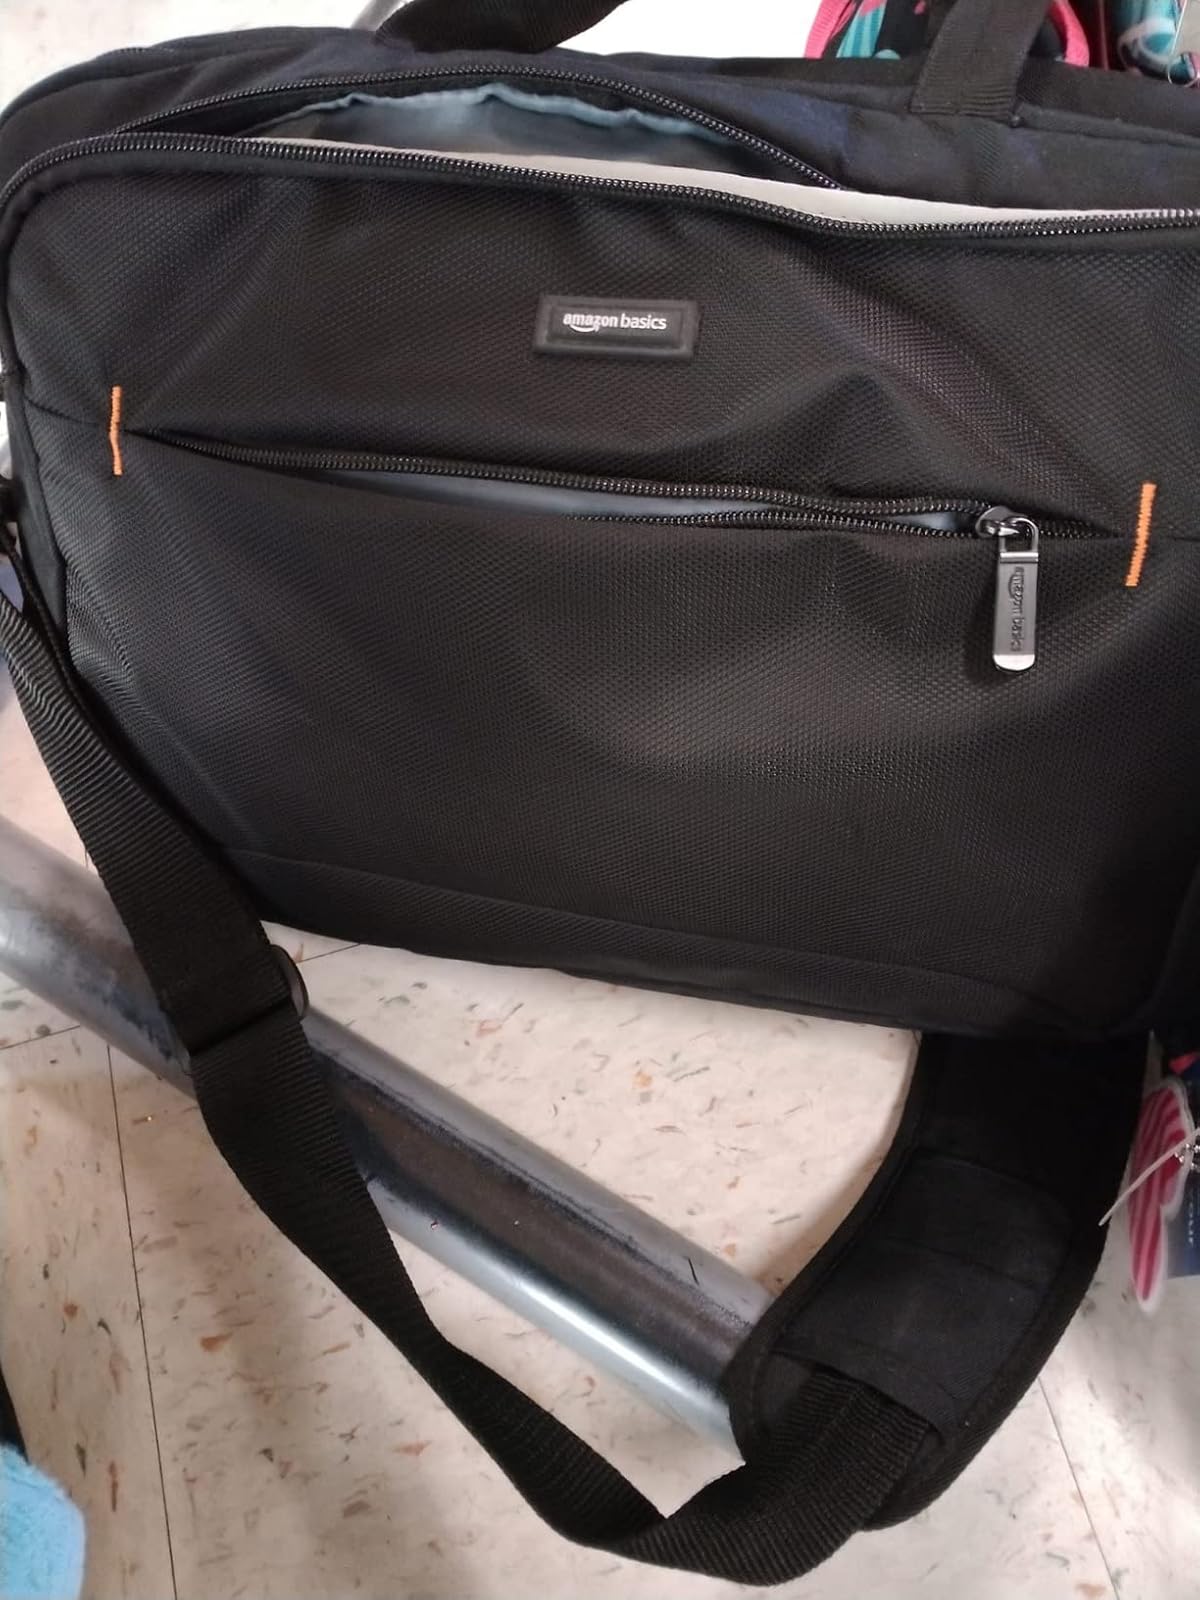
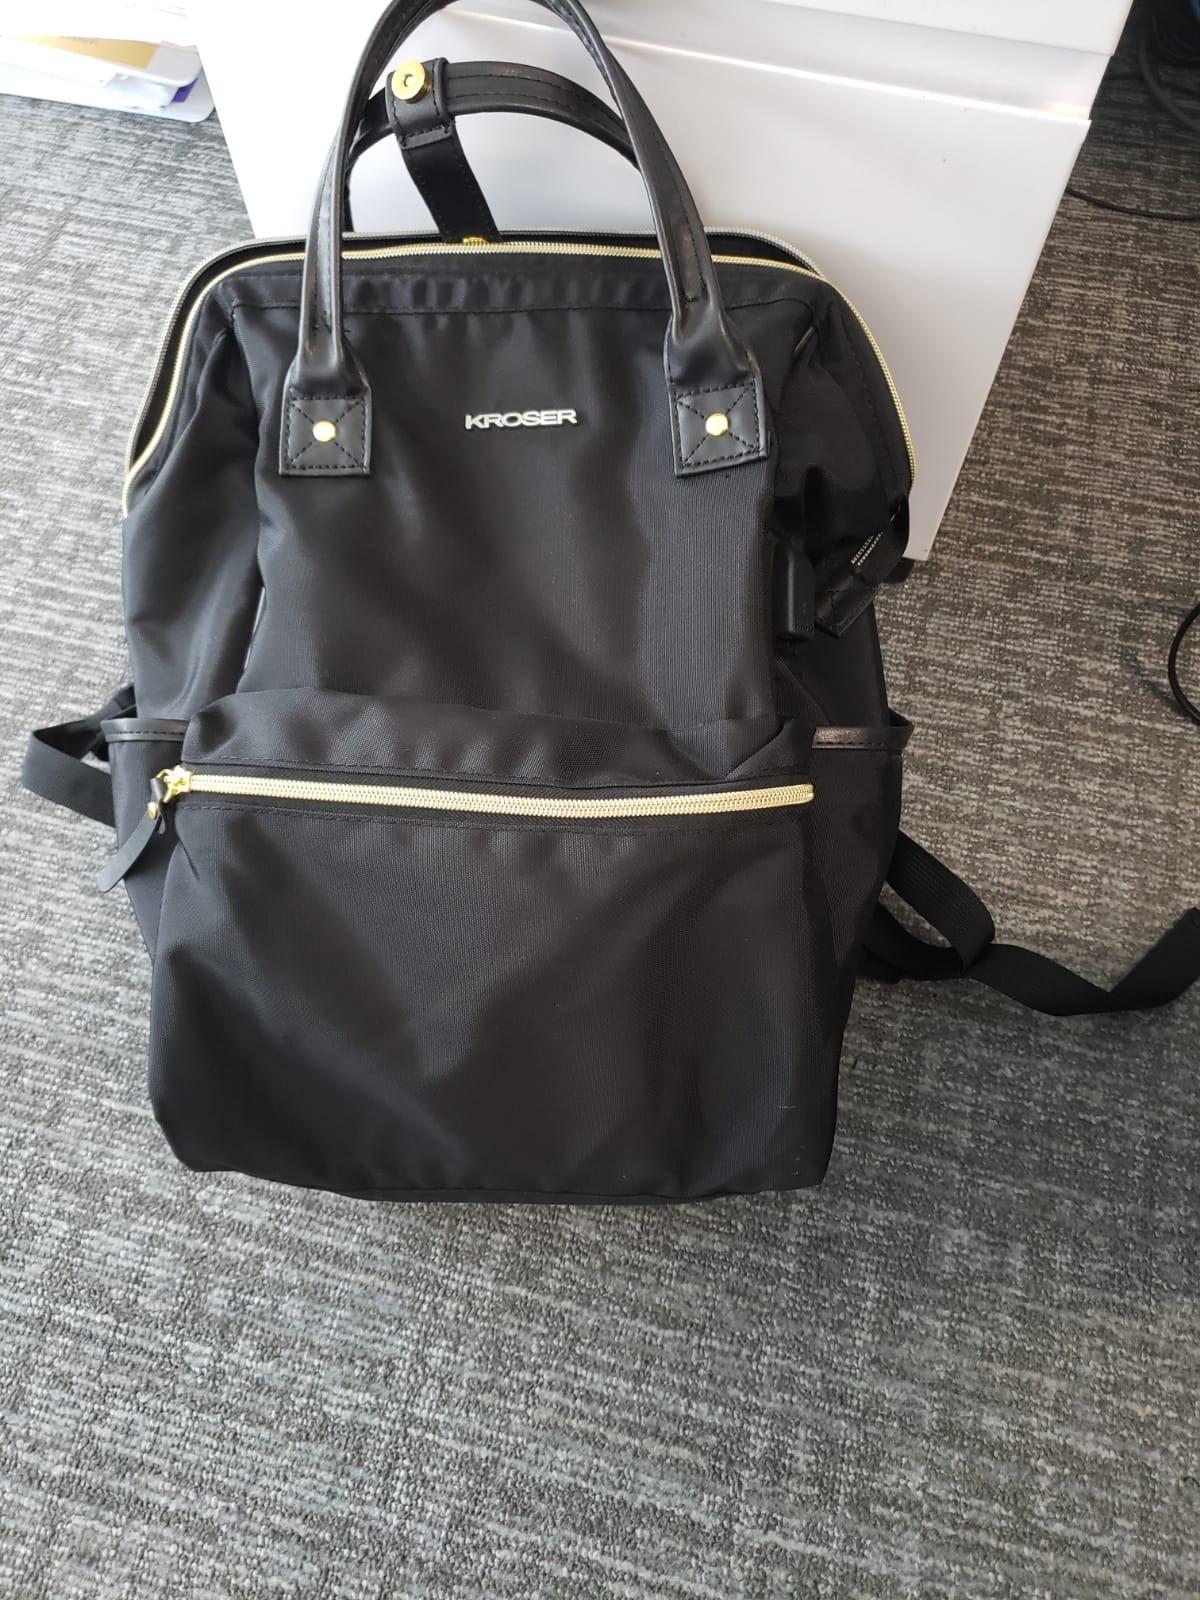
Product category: bag
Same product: no